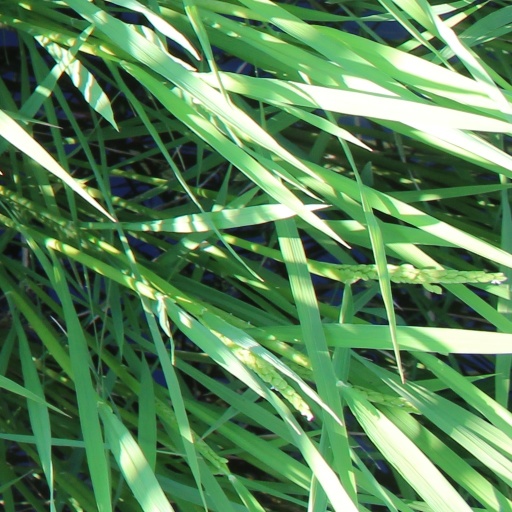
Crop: rice